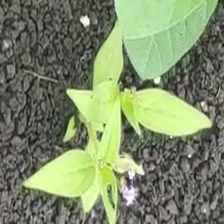
Weed species: Lamber_Quarter_plant(Chenopodium )